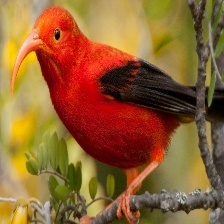
Species: IWI
Scientific name:  VESTIARIA COCCINEA.